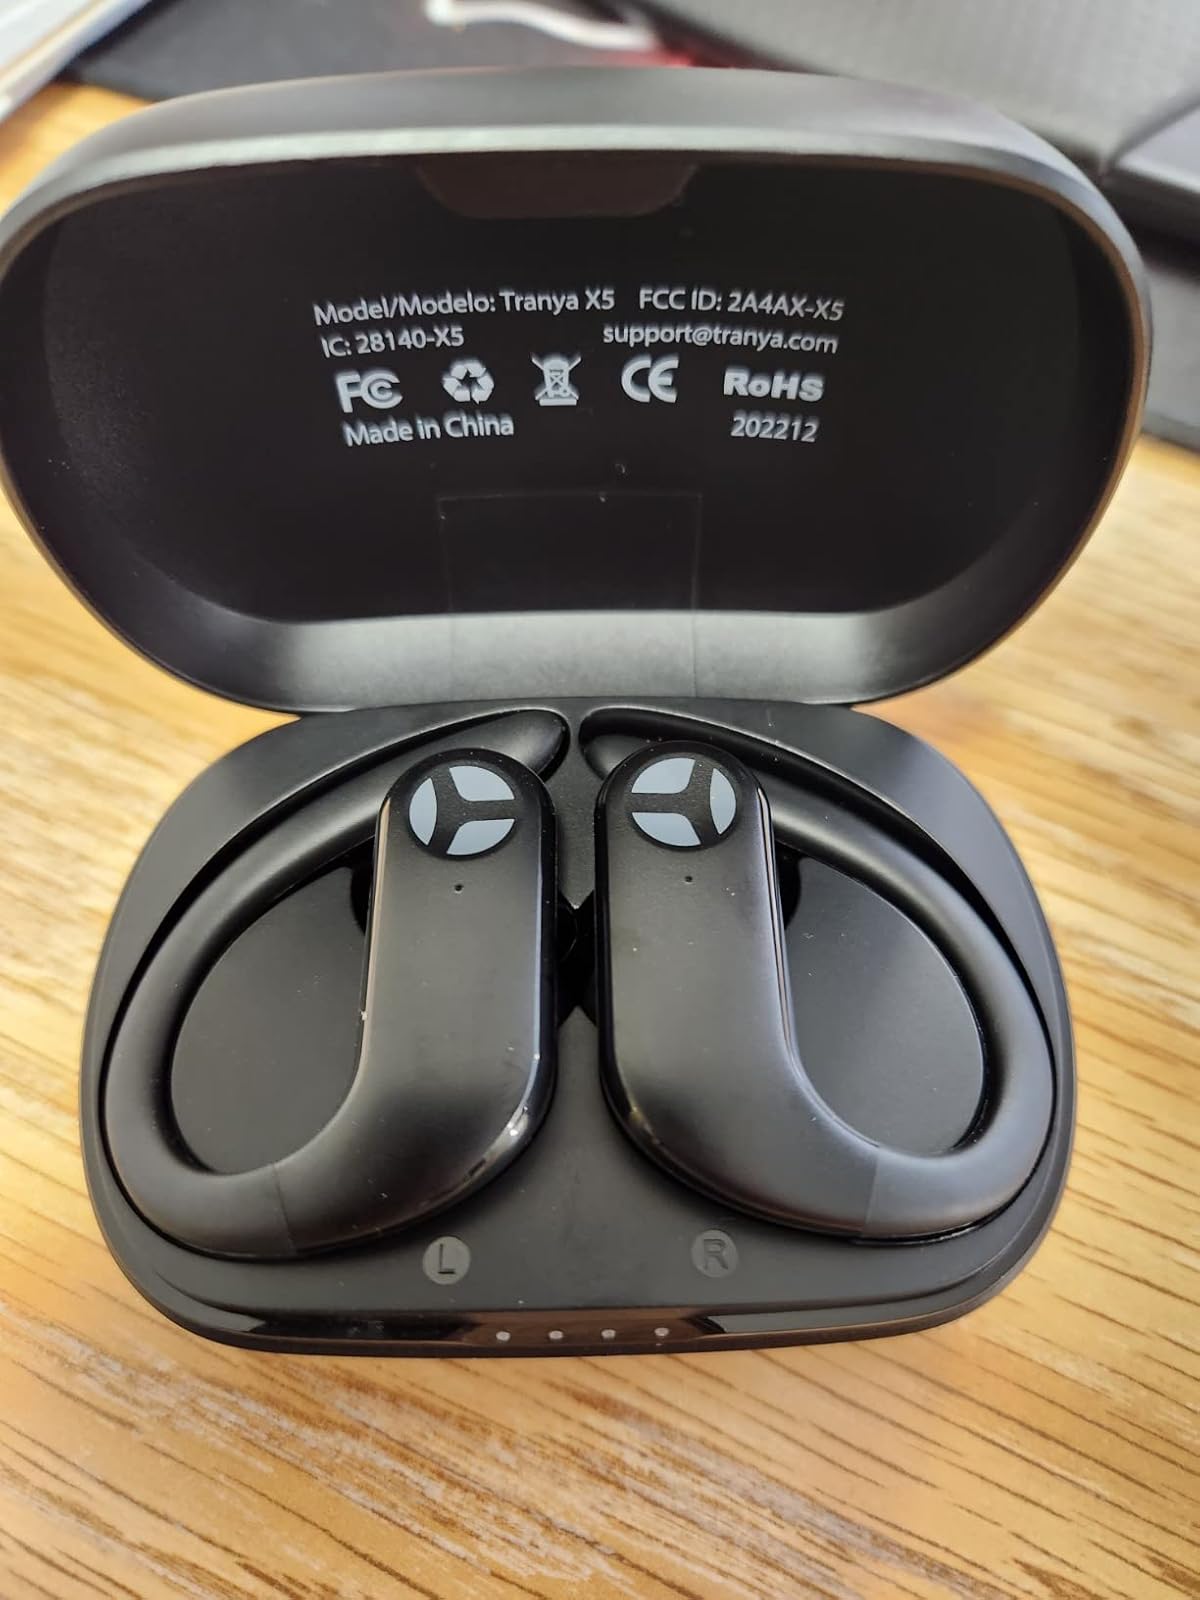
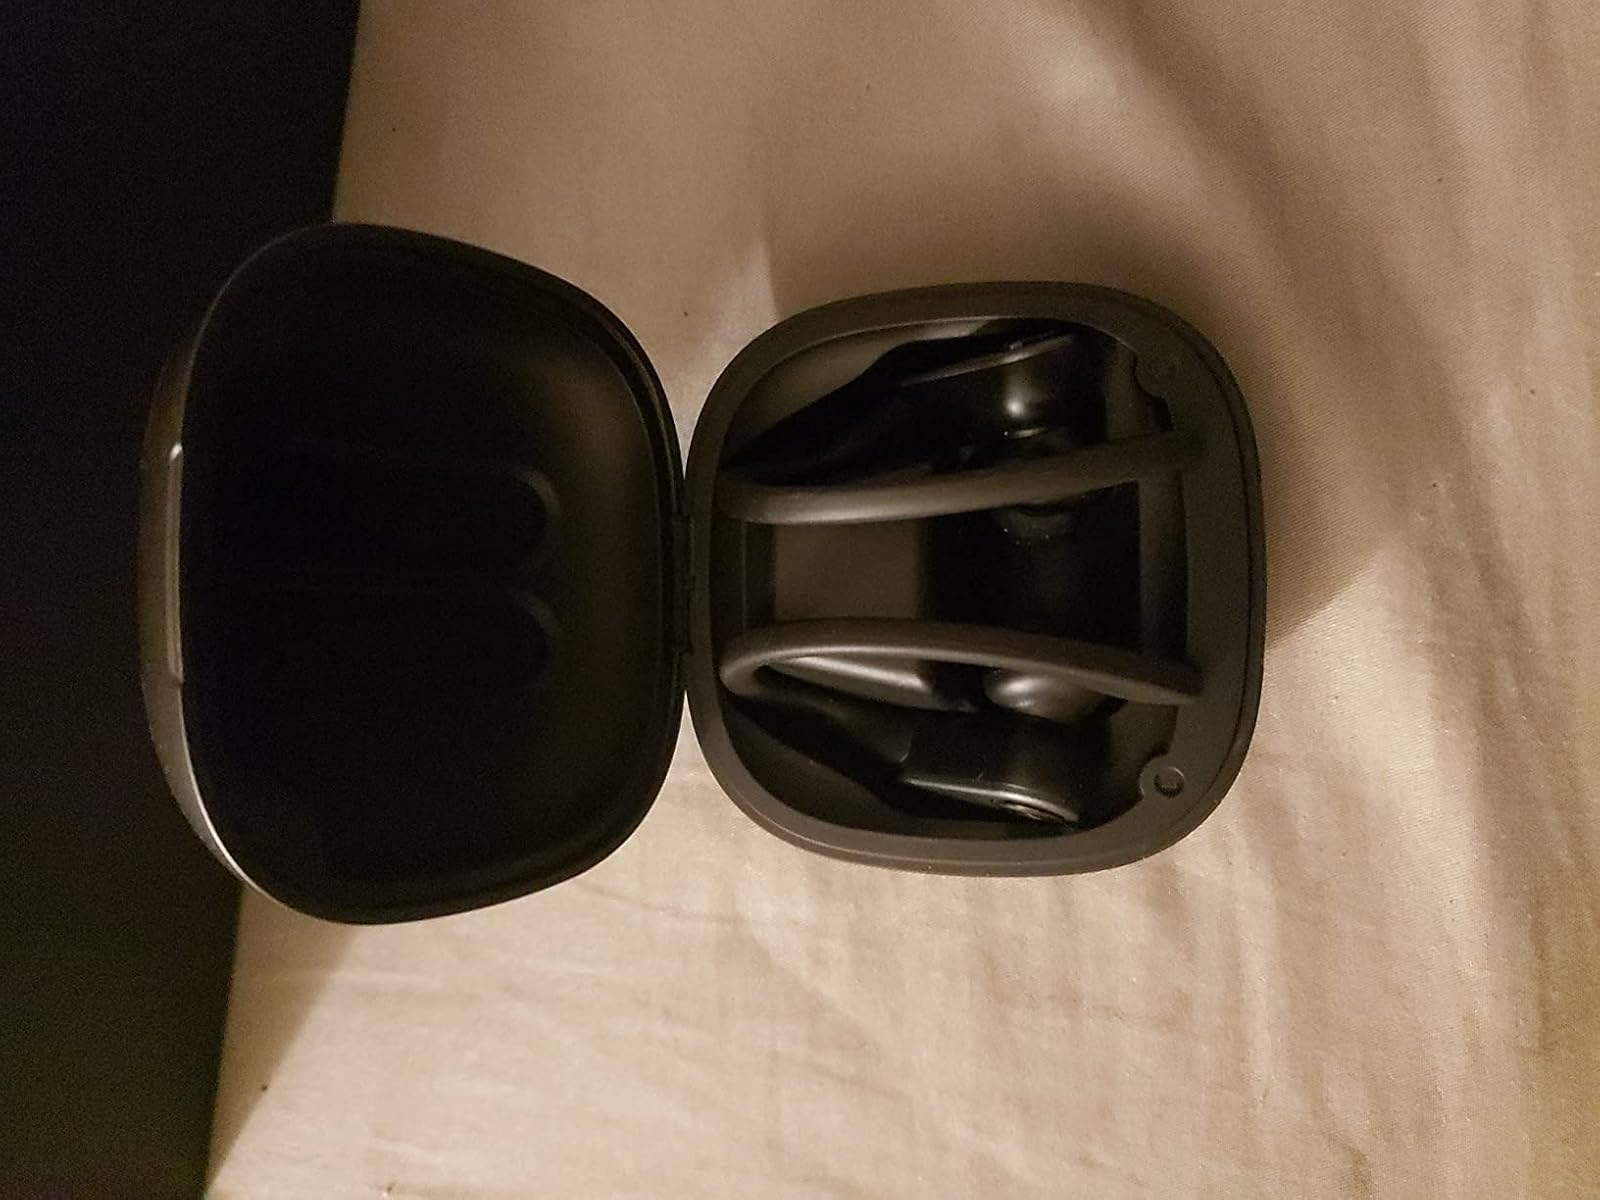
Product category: earbuds
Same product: no